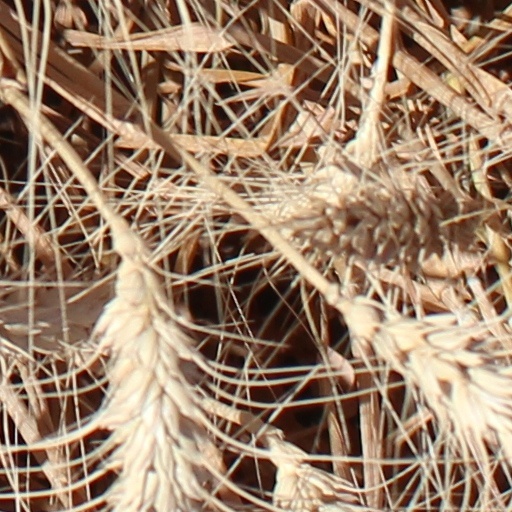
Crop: wheat